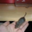
Label: mouse